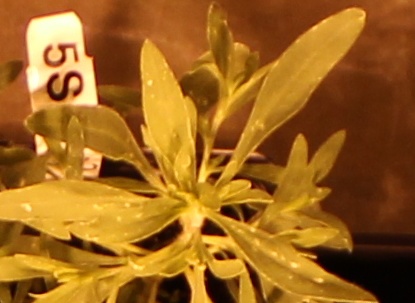
Label: Kochia